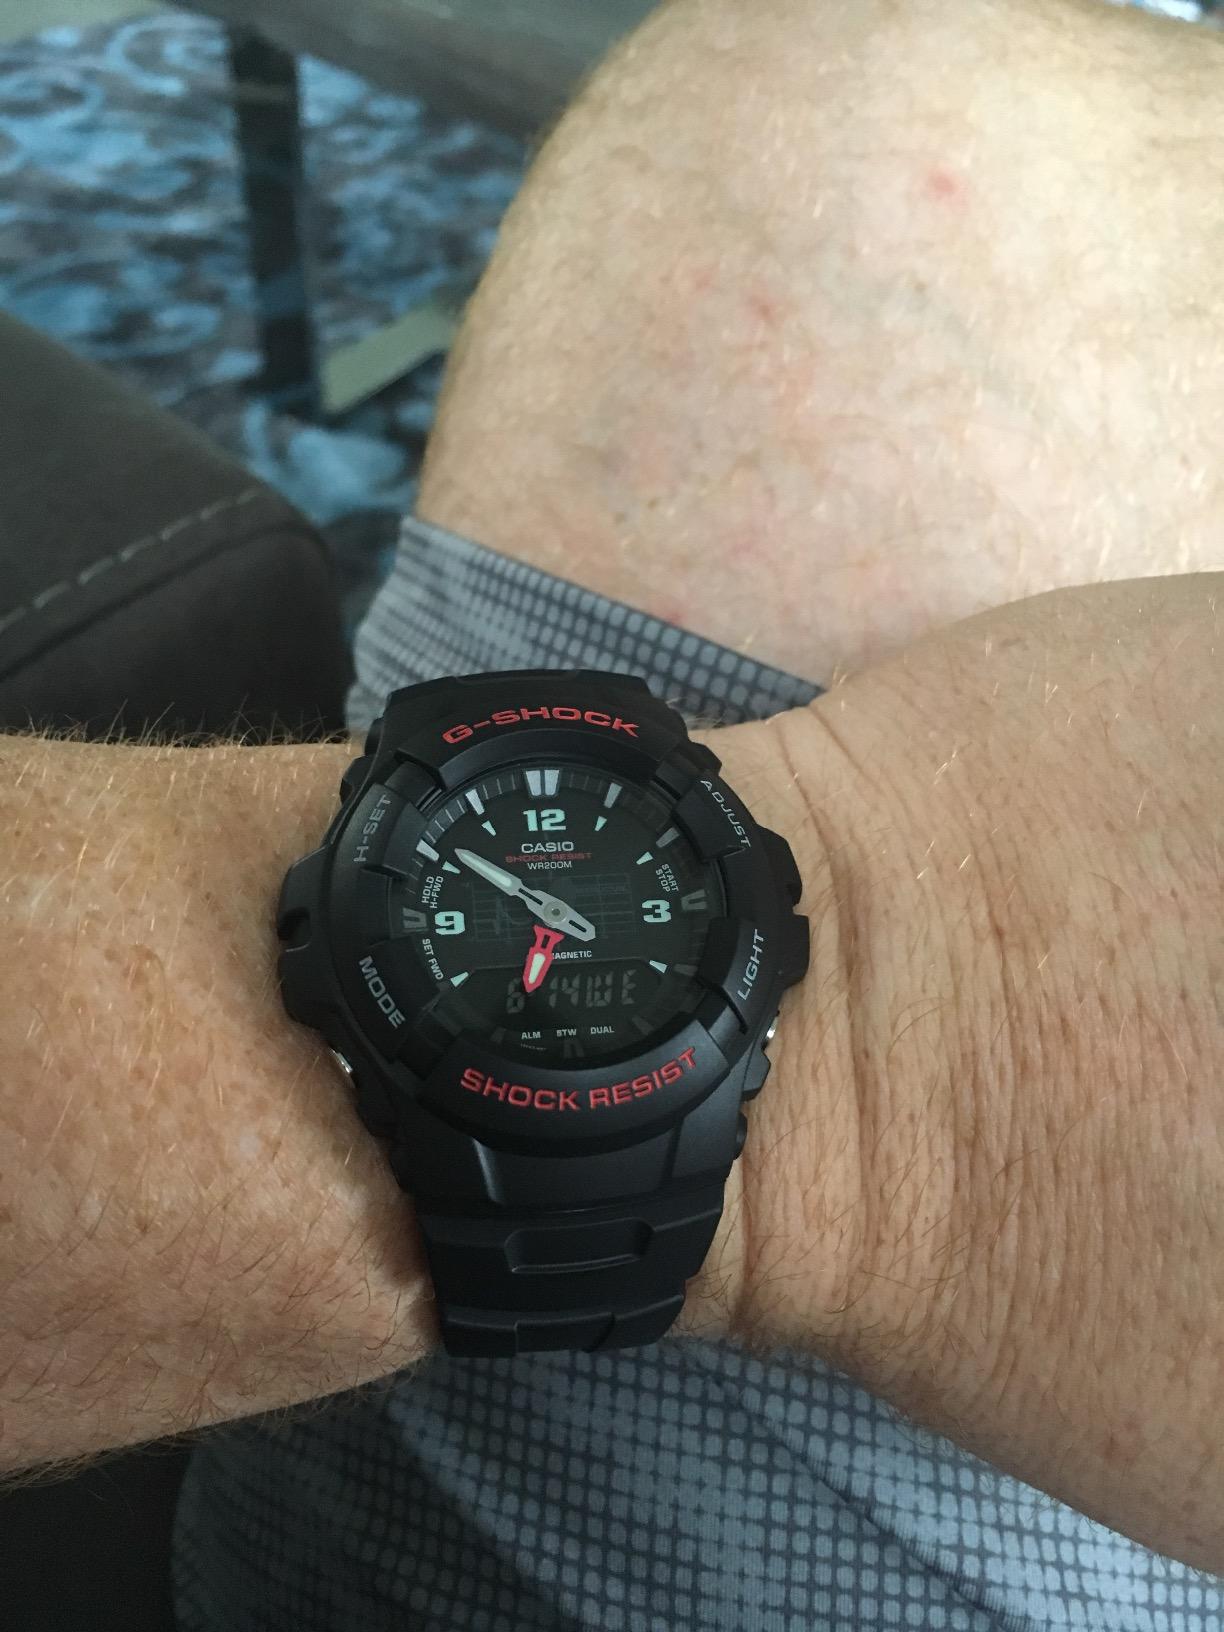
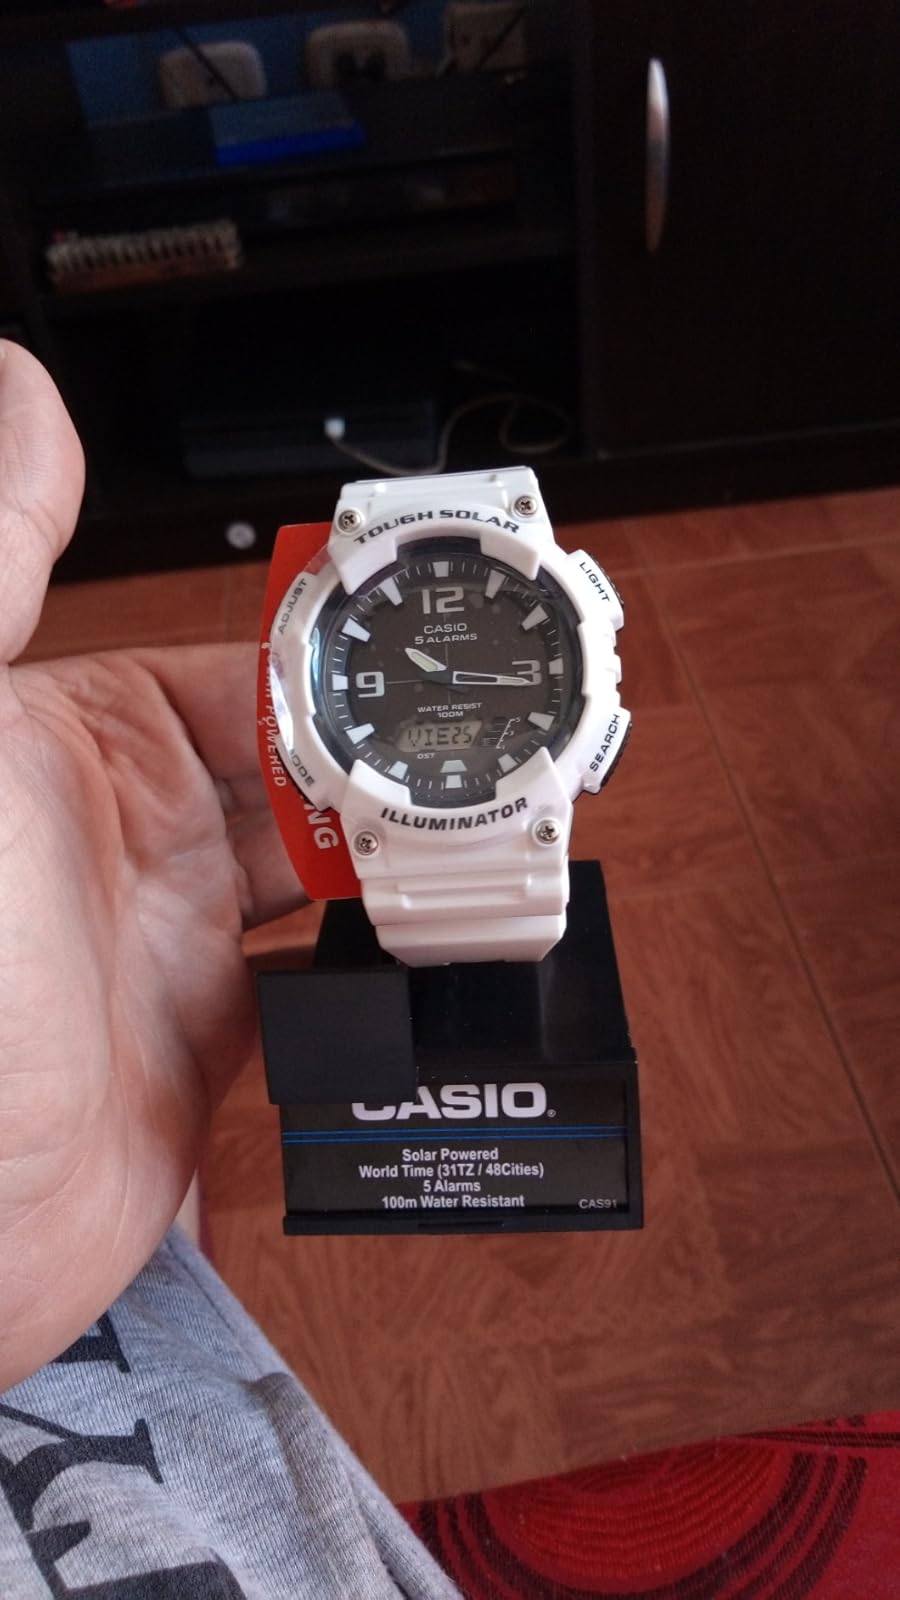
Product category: accessories_watch
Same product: no